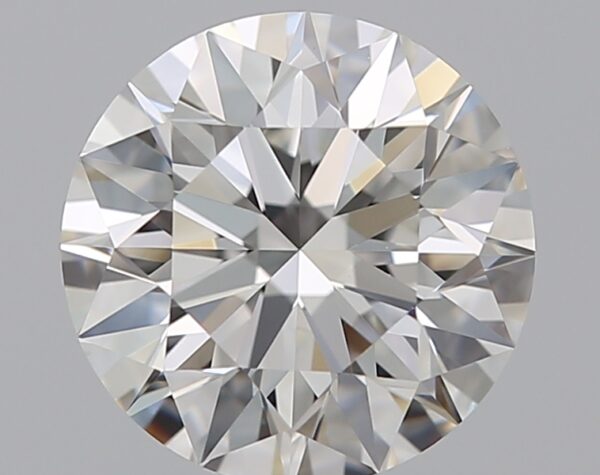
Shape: round
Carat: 1.2
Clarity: VVS2
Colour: G
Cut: EX
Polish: EX
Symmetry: EX
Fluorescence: N
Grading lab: GIA
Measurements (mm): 6.8 x 6.81 x 4.25